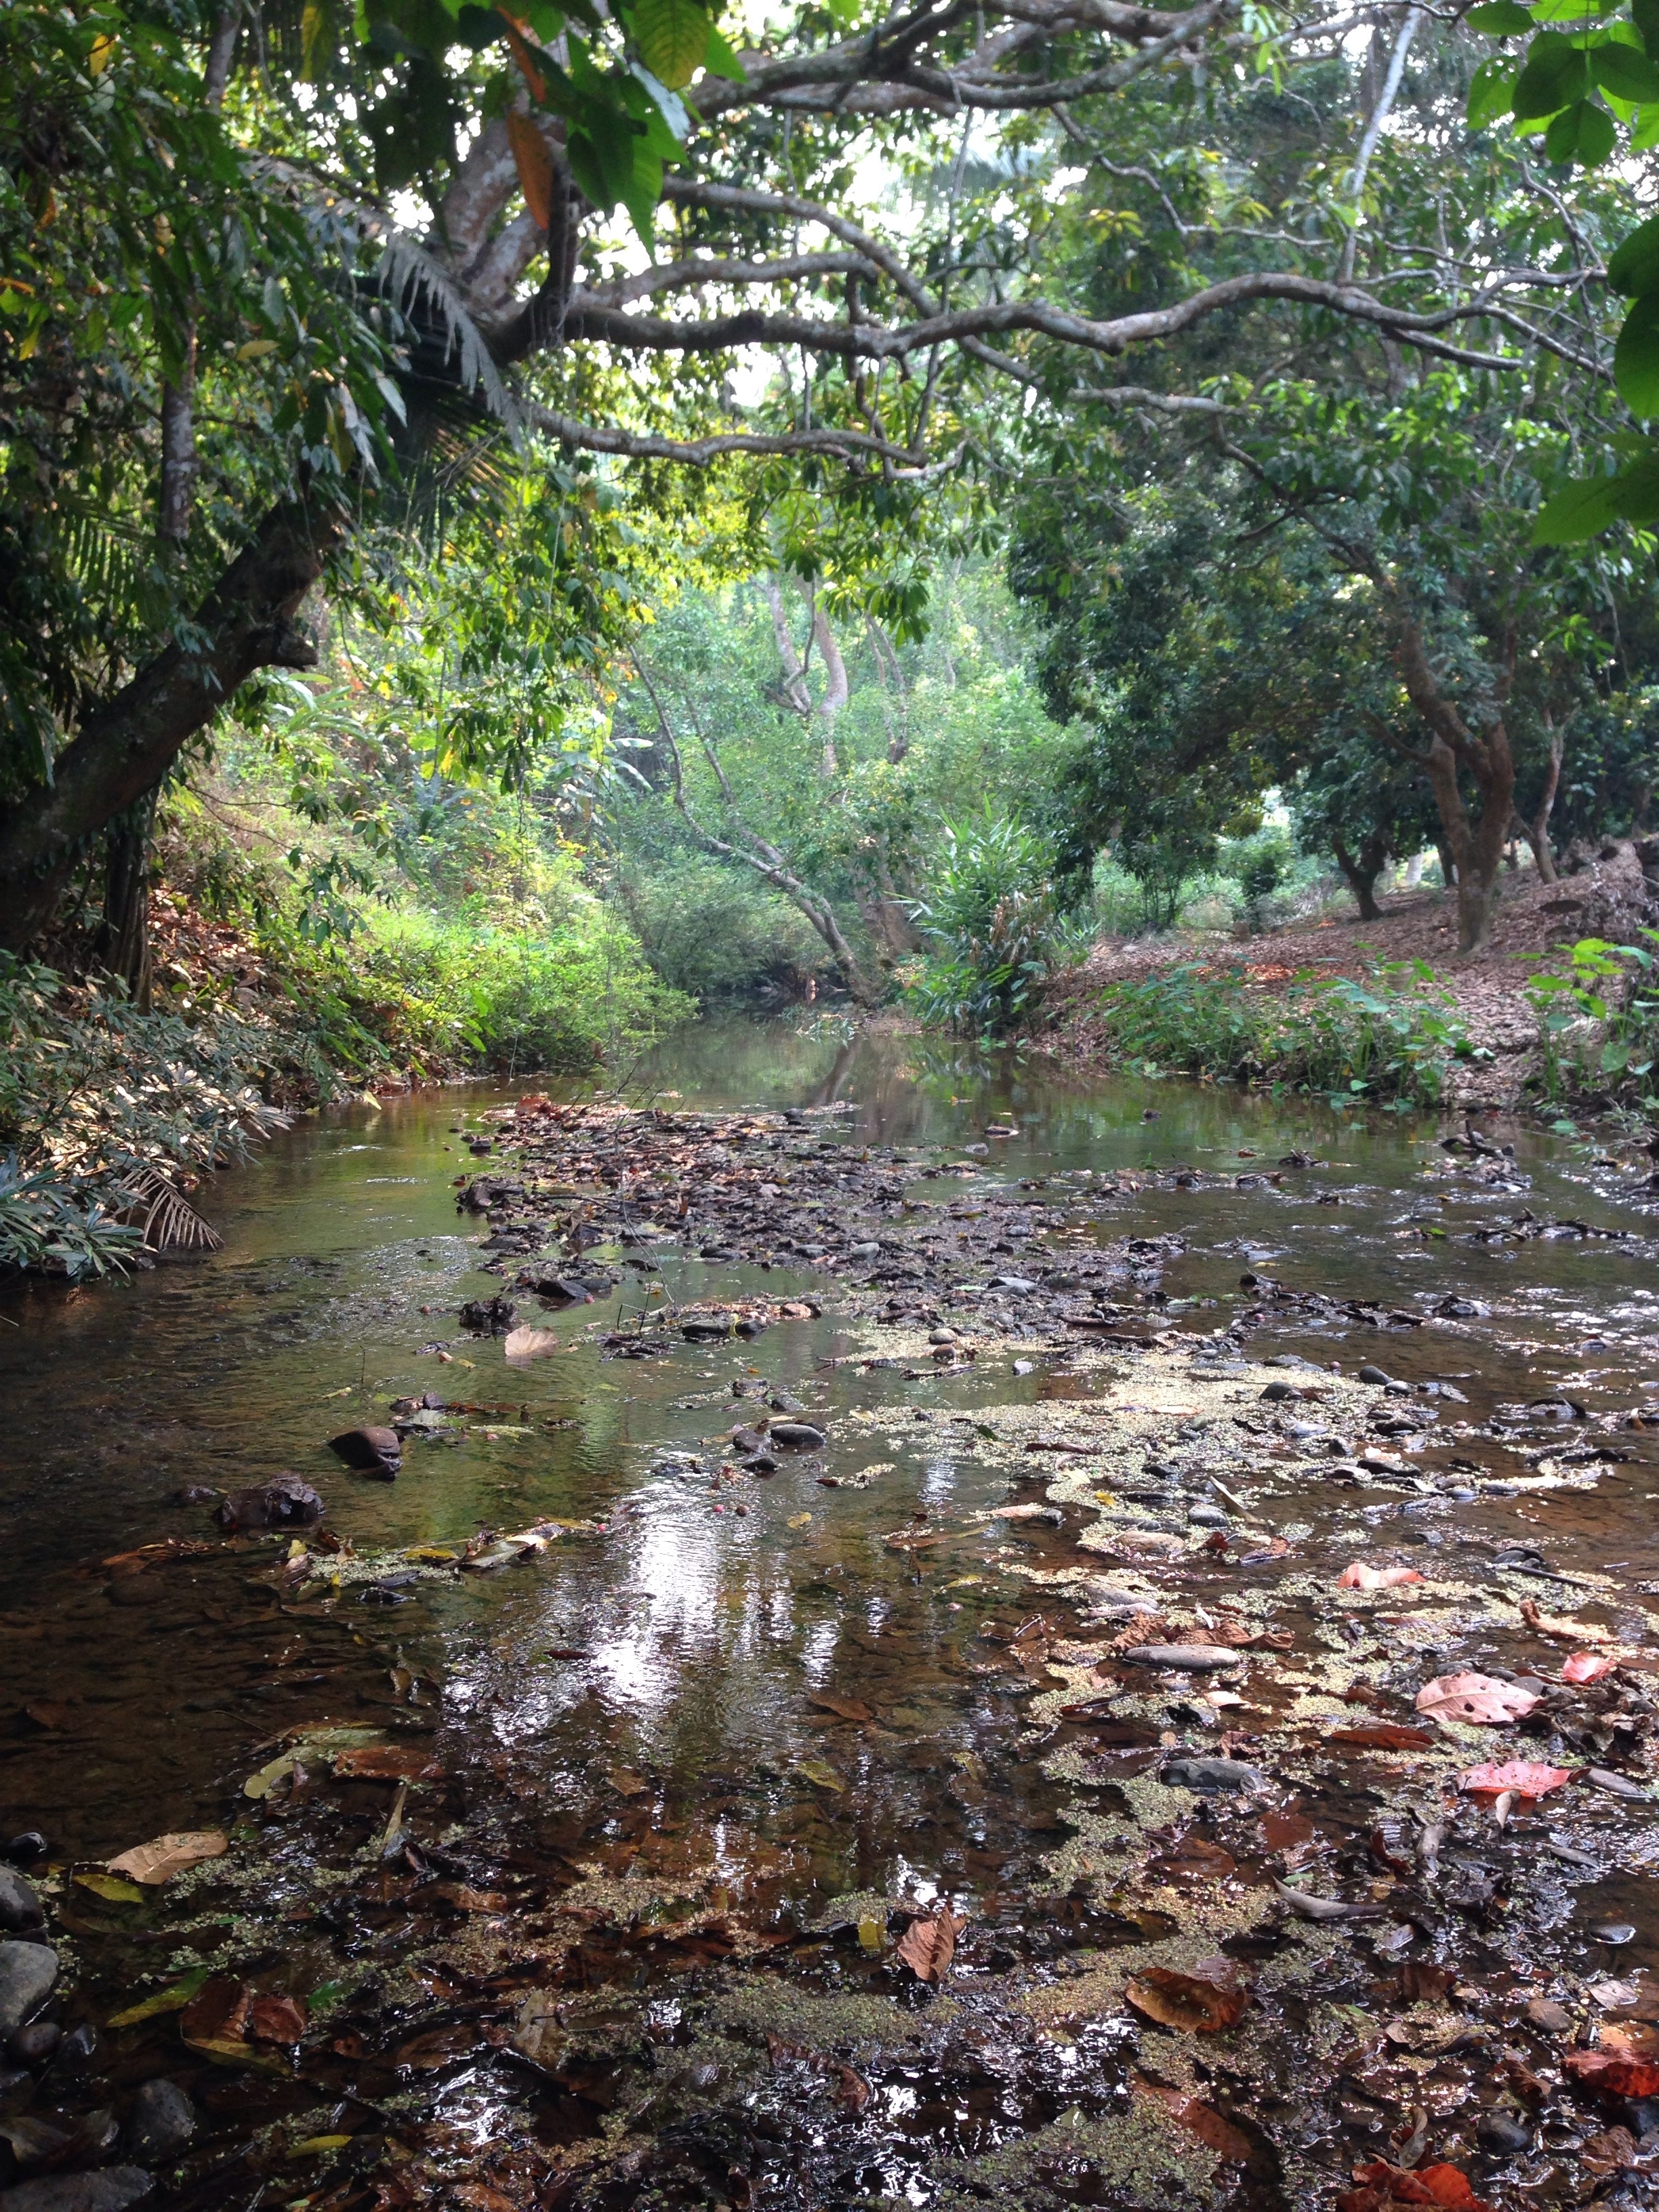
tree, water, forest, creek, wilderness, leaf, river, stream, jungle, autumn, botany, body of water, vegetation, rainforest, wetland, woodland, habitat, water feature, watercourse, natural environment, geographical feature